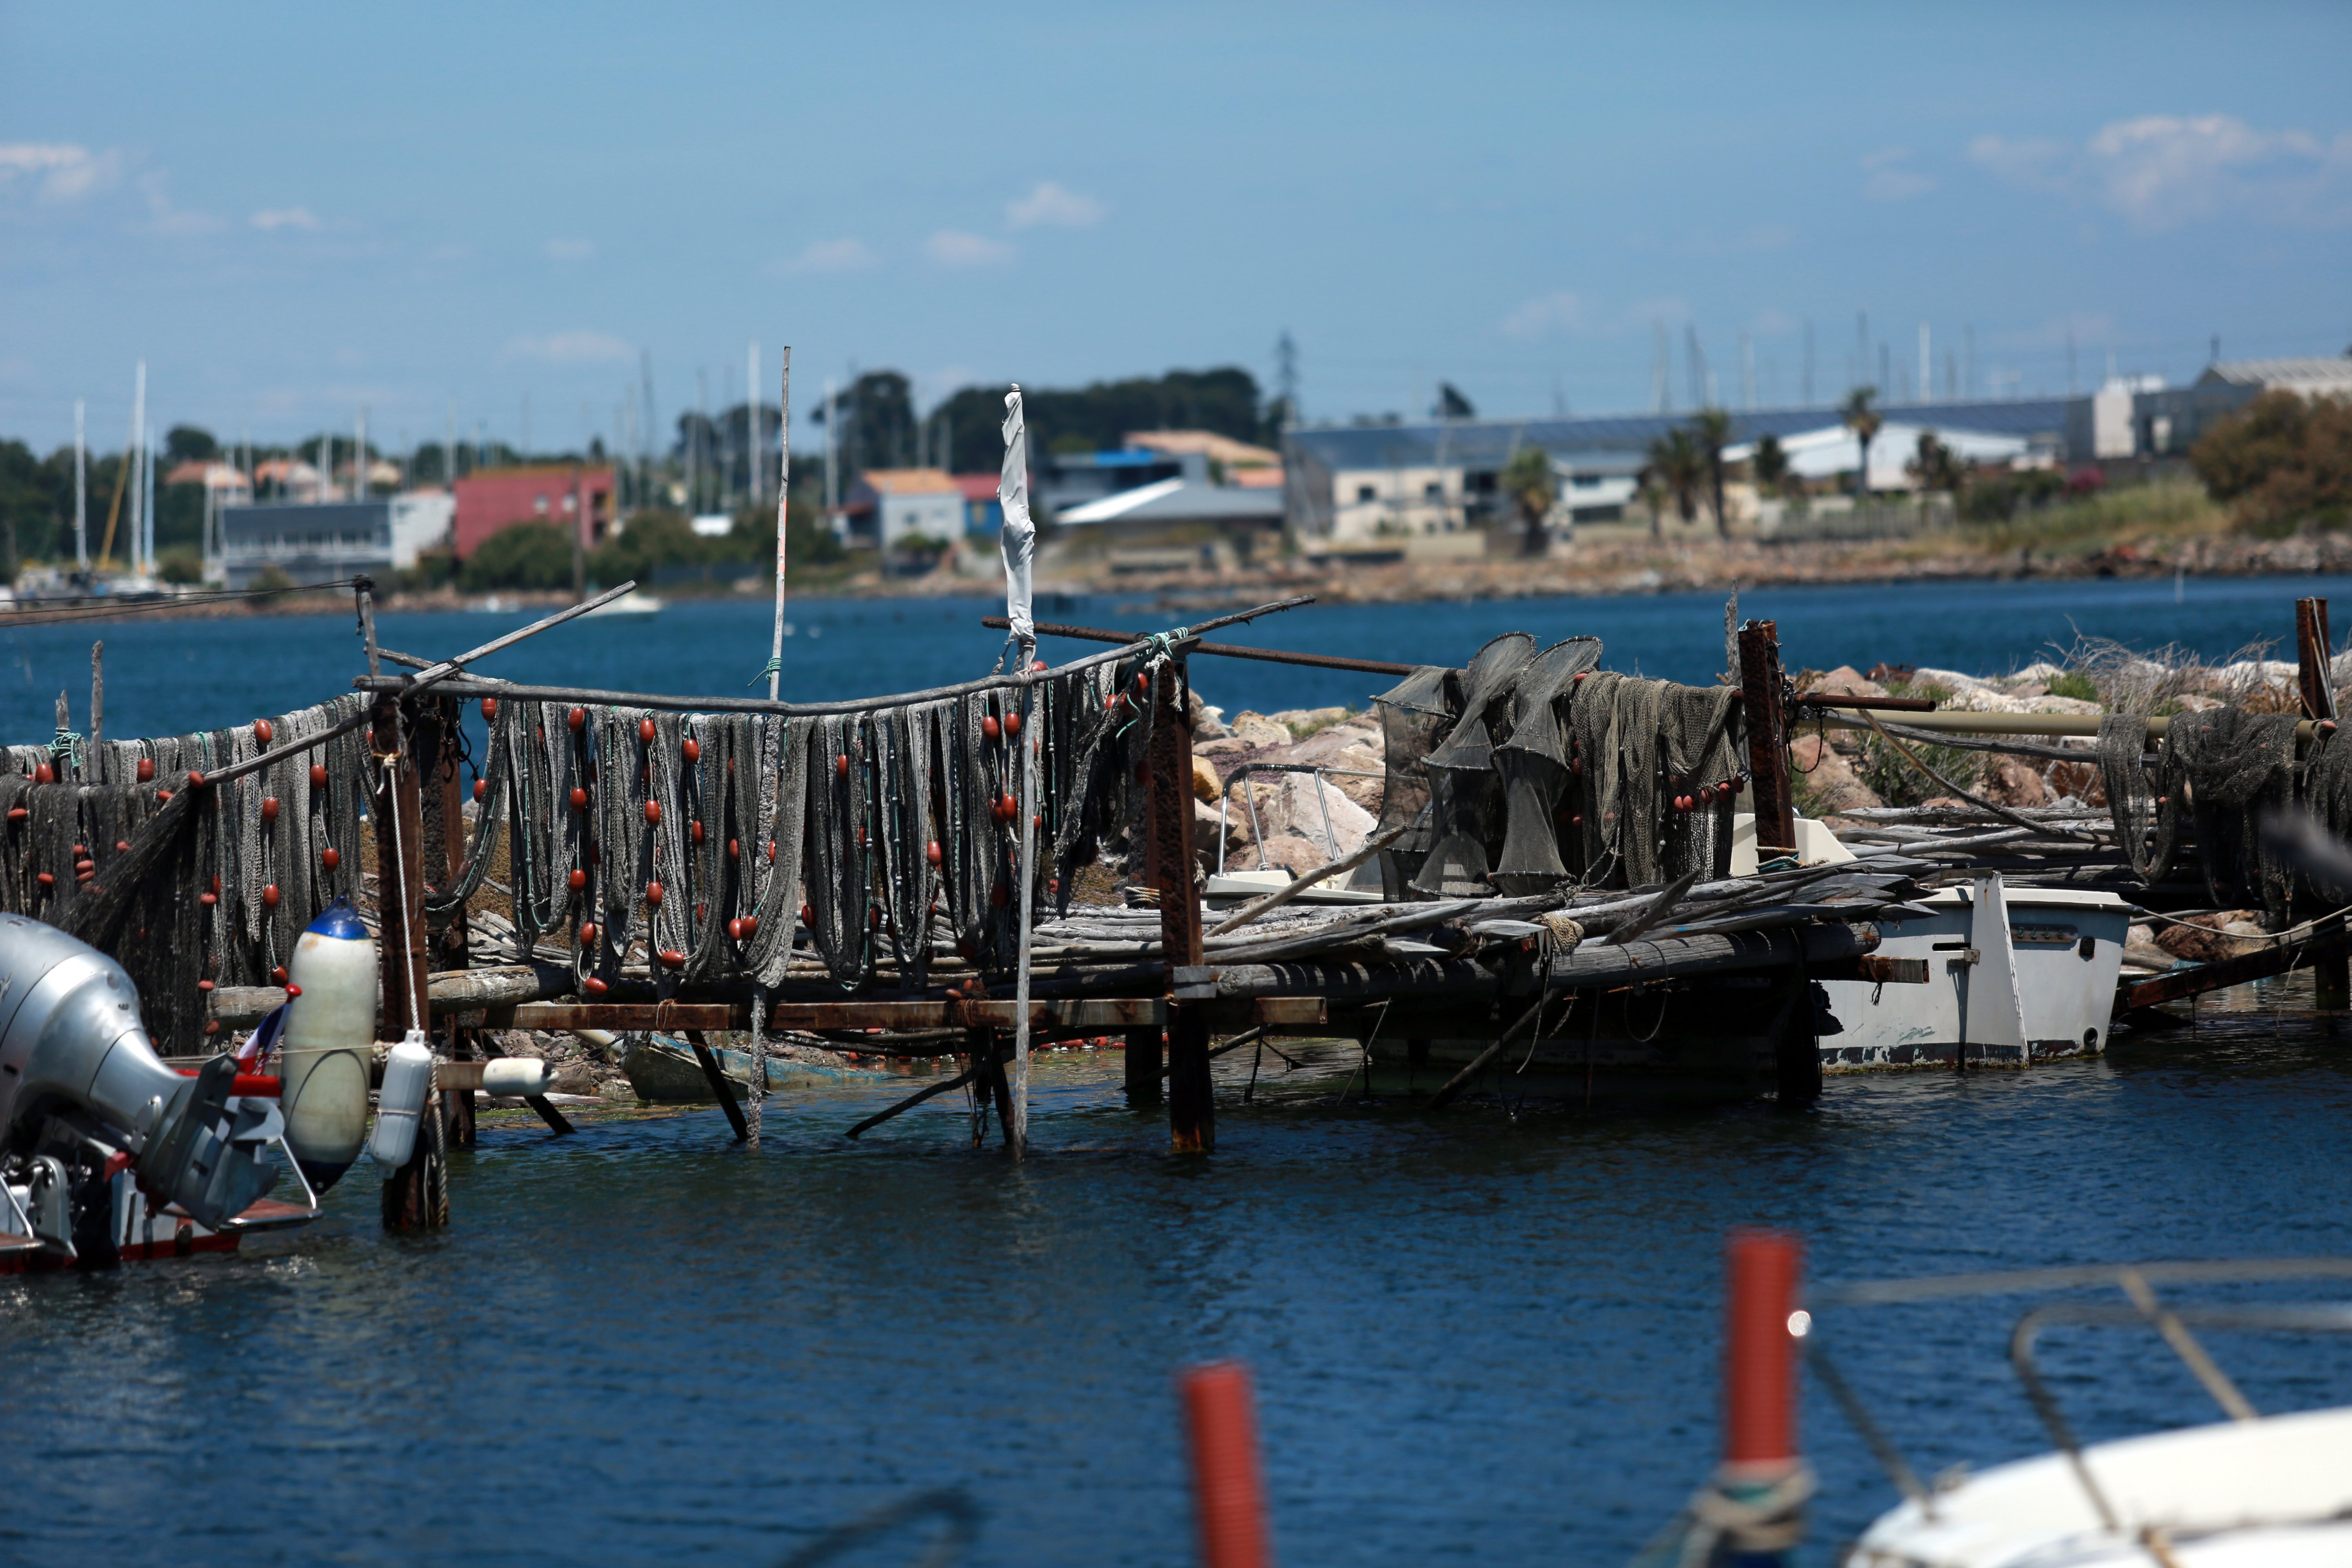
sea, coast, water, dock, boat, france, europe, vehicle, canon, bay, harbor, marina, port, quai, midi, boating, southfrance, sdfrankreich, zuidfrankrijk, mditerrane, languedocroussillon, hrault, schage, jete, quartier, ste, pcheurs, filetsdepche, tangdethau, cabanons, pointecourte